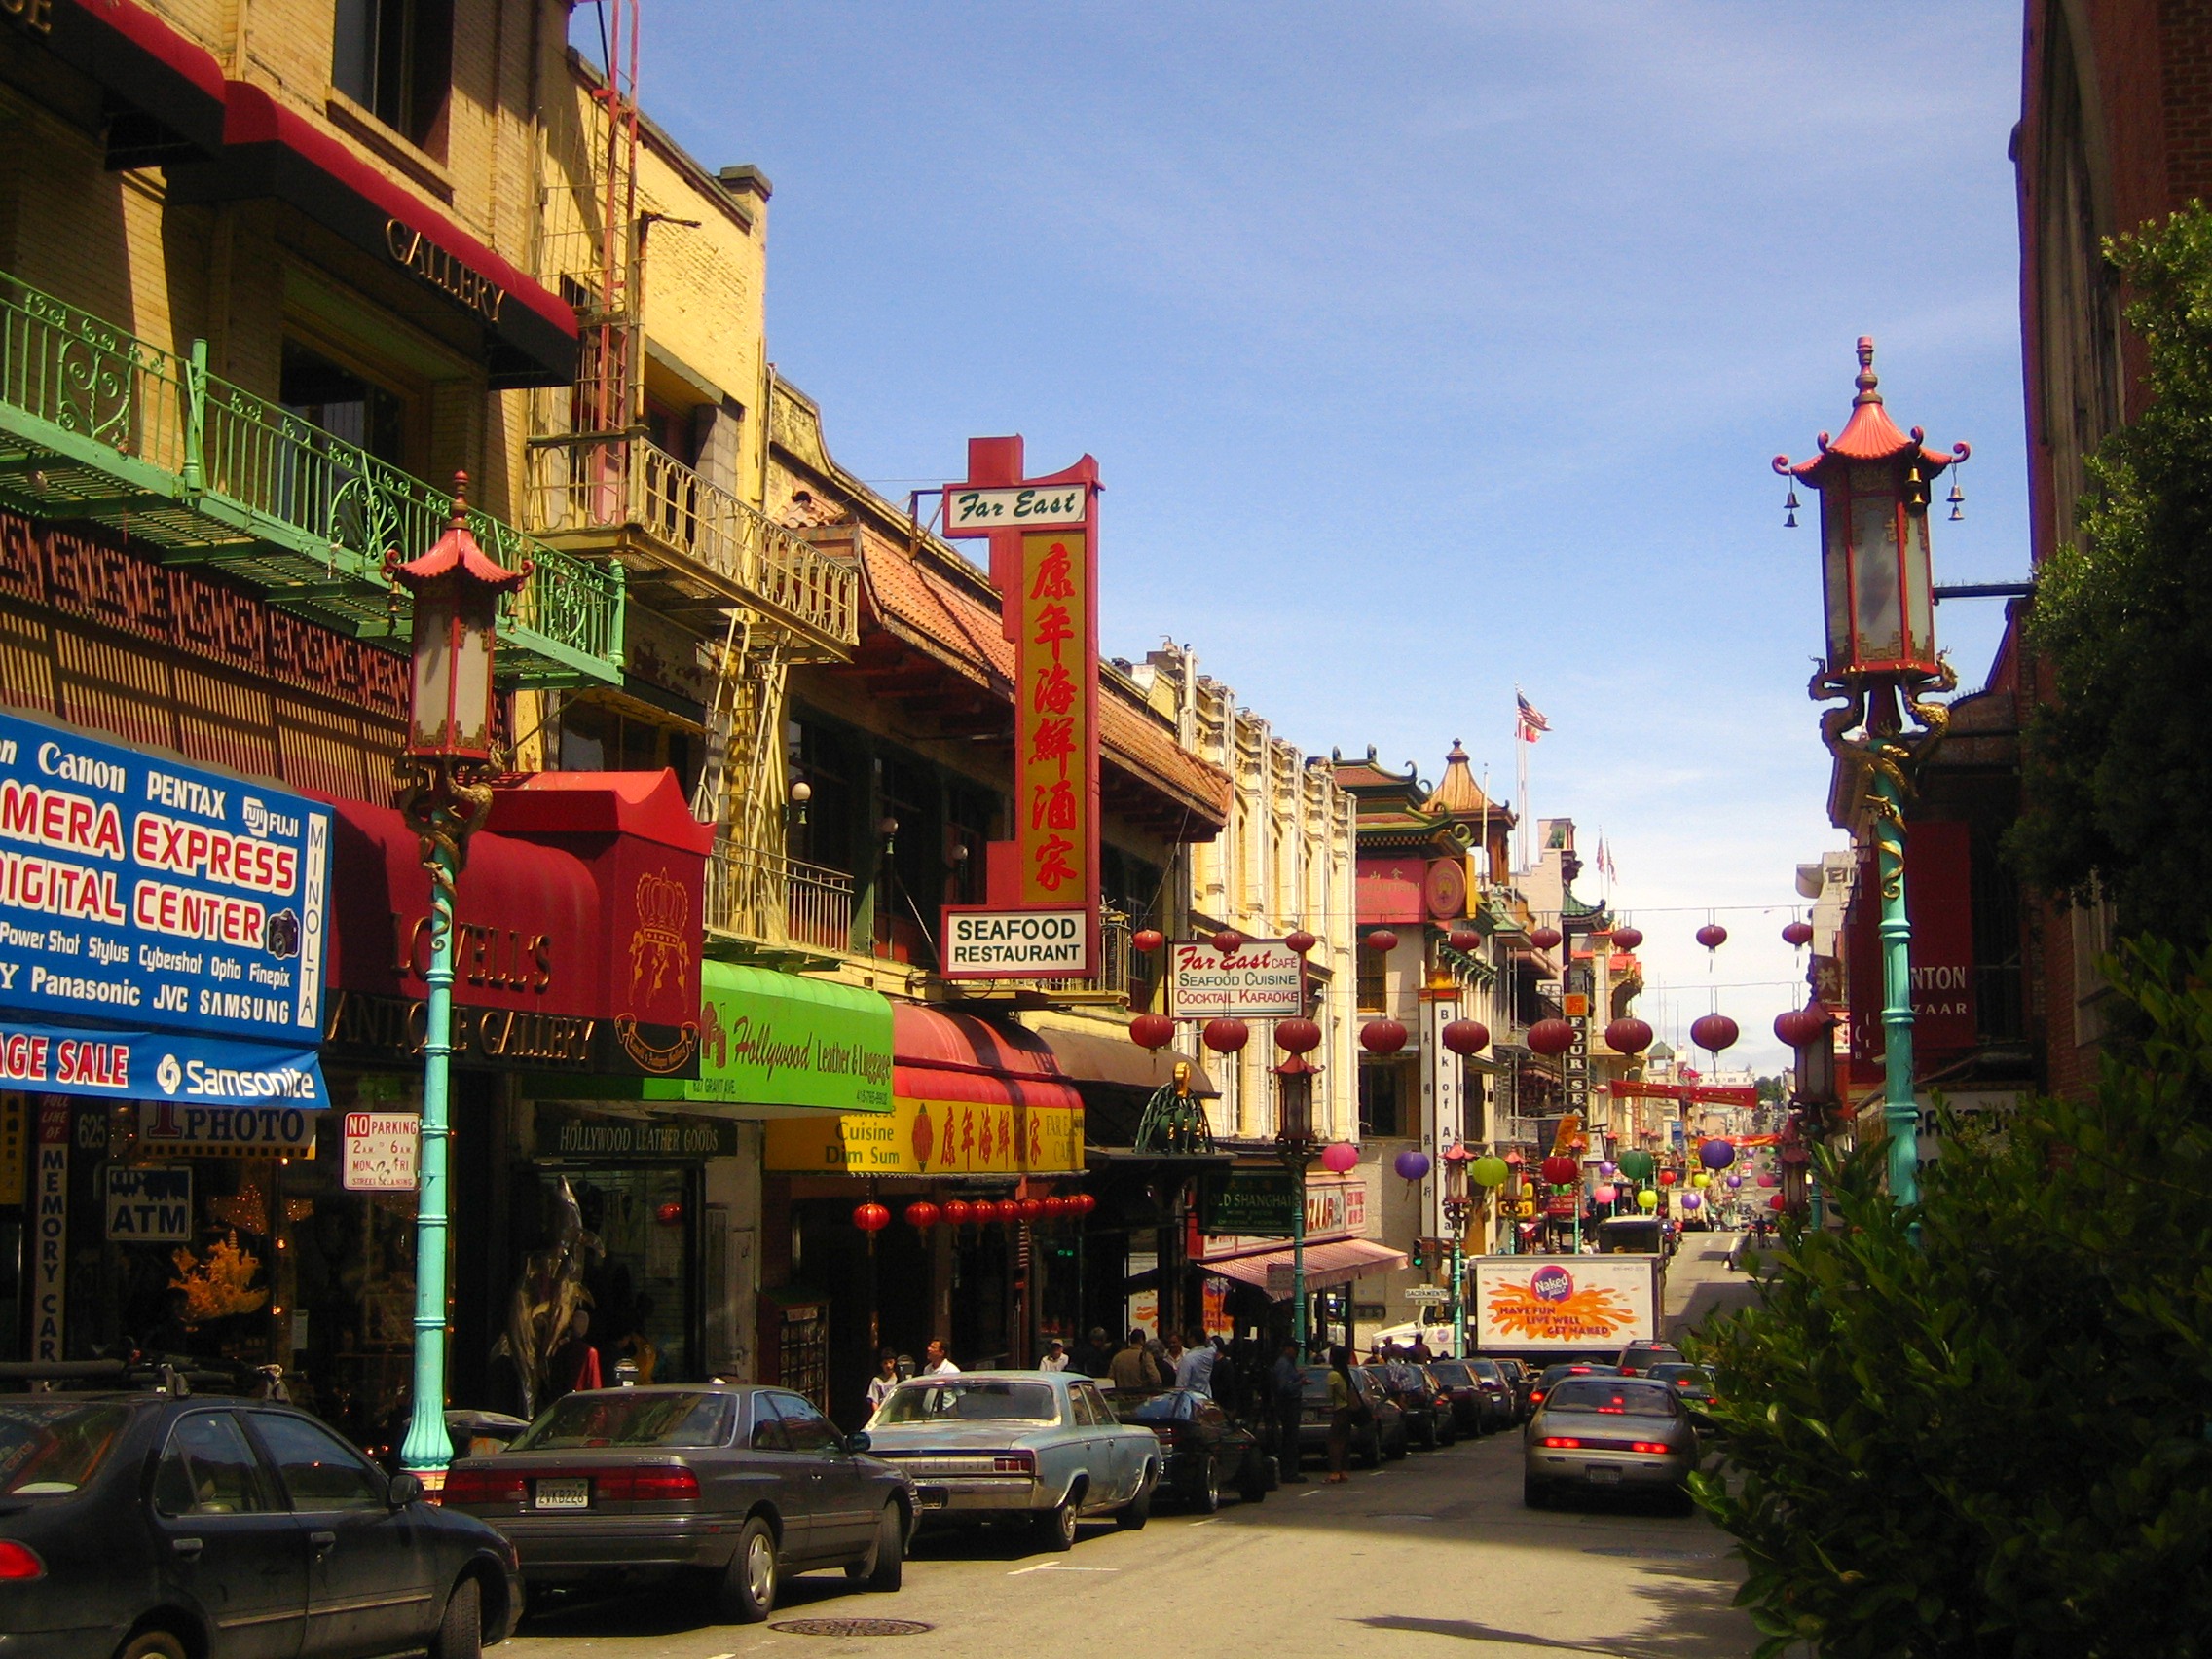
architecture, road, street, town, building, city, cityscape, downtown, travel, san francisco, usa, california, china town, infrastructure, tourist attraction, neighbourhood, urban area, human settlement, house style